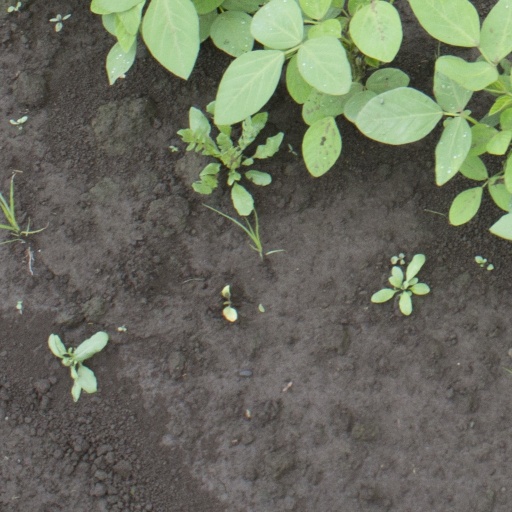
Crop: soybean